Physical Graffiti

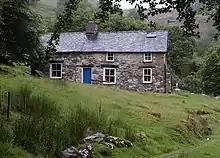
Bron-Yr-Aur cottage was the birthplace of "The Rover", "Bron-Yr-Aur", and "Down by the Seaside".

The album spanned several years of recording and covered a range of musical styles, including hard rock ("Custard Pie", "The Rover", "The Wanton Song", "Sick Again", "Houses of the Holy"), eastern-influenced orchestral rock ("Kashmir"), progressive rock ("In the Light"), driving funk ("Trampled Under Foot"), acoustic rock and roll ("Boogie with Stu", "Black Country Woman"), love ballad ("Ten Years Gone"), blues rock ("In My Time of Dying"), soft rock ("Down by the Seaside"), country rock romp ("Night Flight"), and acoustic guitar instrumental ("Bron-Yr-Aur").